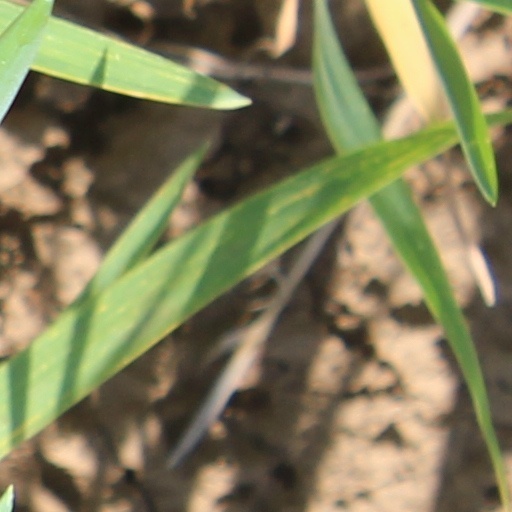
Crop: wheat